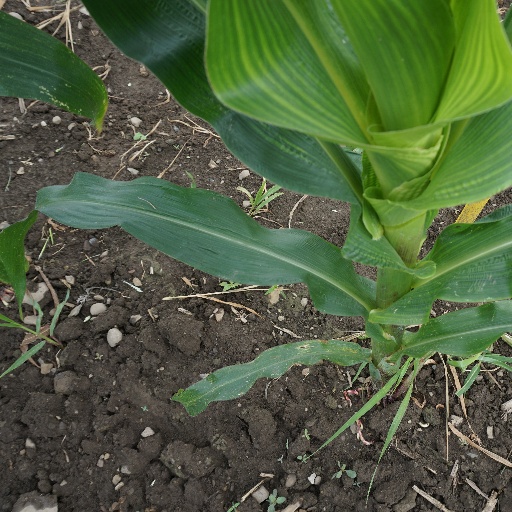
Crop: maize; corn